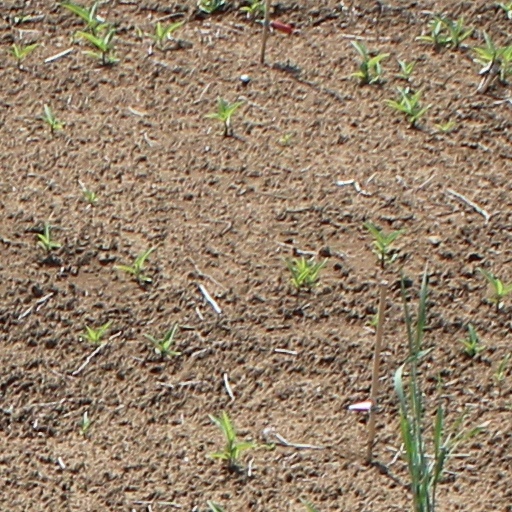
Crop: wheat